Hank Williams

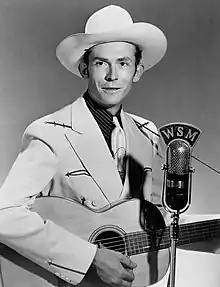
Williams in a 1948 promotional photo for WSM

Hiram "Hank" Williams (September 17, 1923 – January 1, 1953) was an American singer, songwriter, and musician. An early pioneer of country music, he is regarded as one of the most significant and influential musicians of the 20th century. Williams recorded 55 singles that reached the top 10 of the "Billboard" Country & Western Best Sellers chart, five of which were released posthumously, and 12 of which reached No.1.